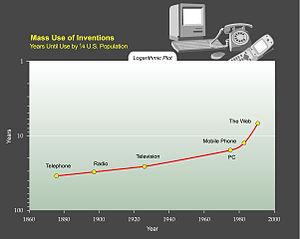
Dans les domaines de la futurologie et de l'histoire des techniques, le progrès accéléré est une perception de l'augmentation du taux d'accélération du progrès technique au cours de l'histoire. Cette augmentation, appuyée empiriquement par l'observation de la nature exponentielle de divers indicateurs, fait croire à plusieurs chercheurs que l'avenir sera marqué par des changements techno-scientifiques plus rapides et profonds qui seront accompagnés ou non de profonds changements culturels et sociaux.
« Jamais sans doute dans l’histoire […] le thème du progrès n’a à ce point interrogé l’humanité dans son ensemble et l’humanité propre à chaque individu. »